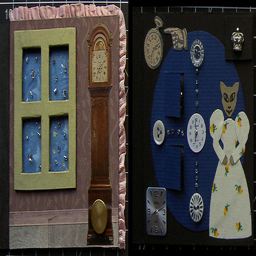
A large grandfather clock painted on the side of a building.
A cat next to little clock buttons and a house
The small miniature clocks have been designed with scenery.
Several clocks on a painted decorative textured scene.
a close up of a clock next to a window and a cat in a dress